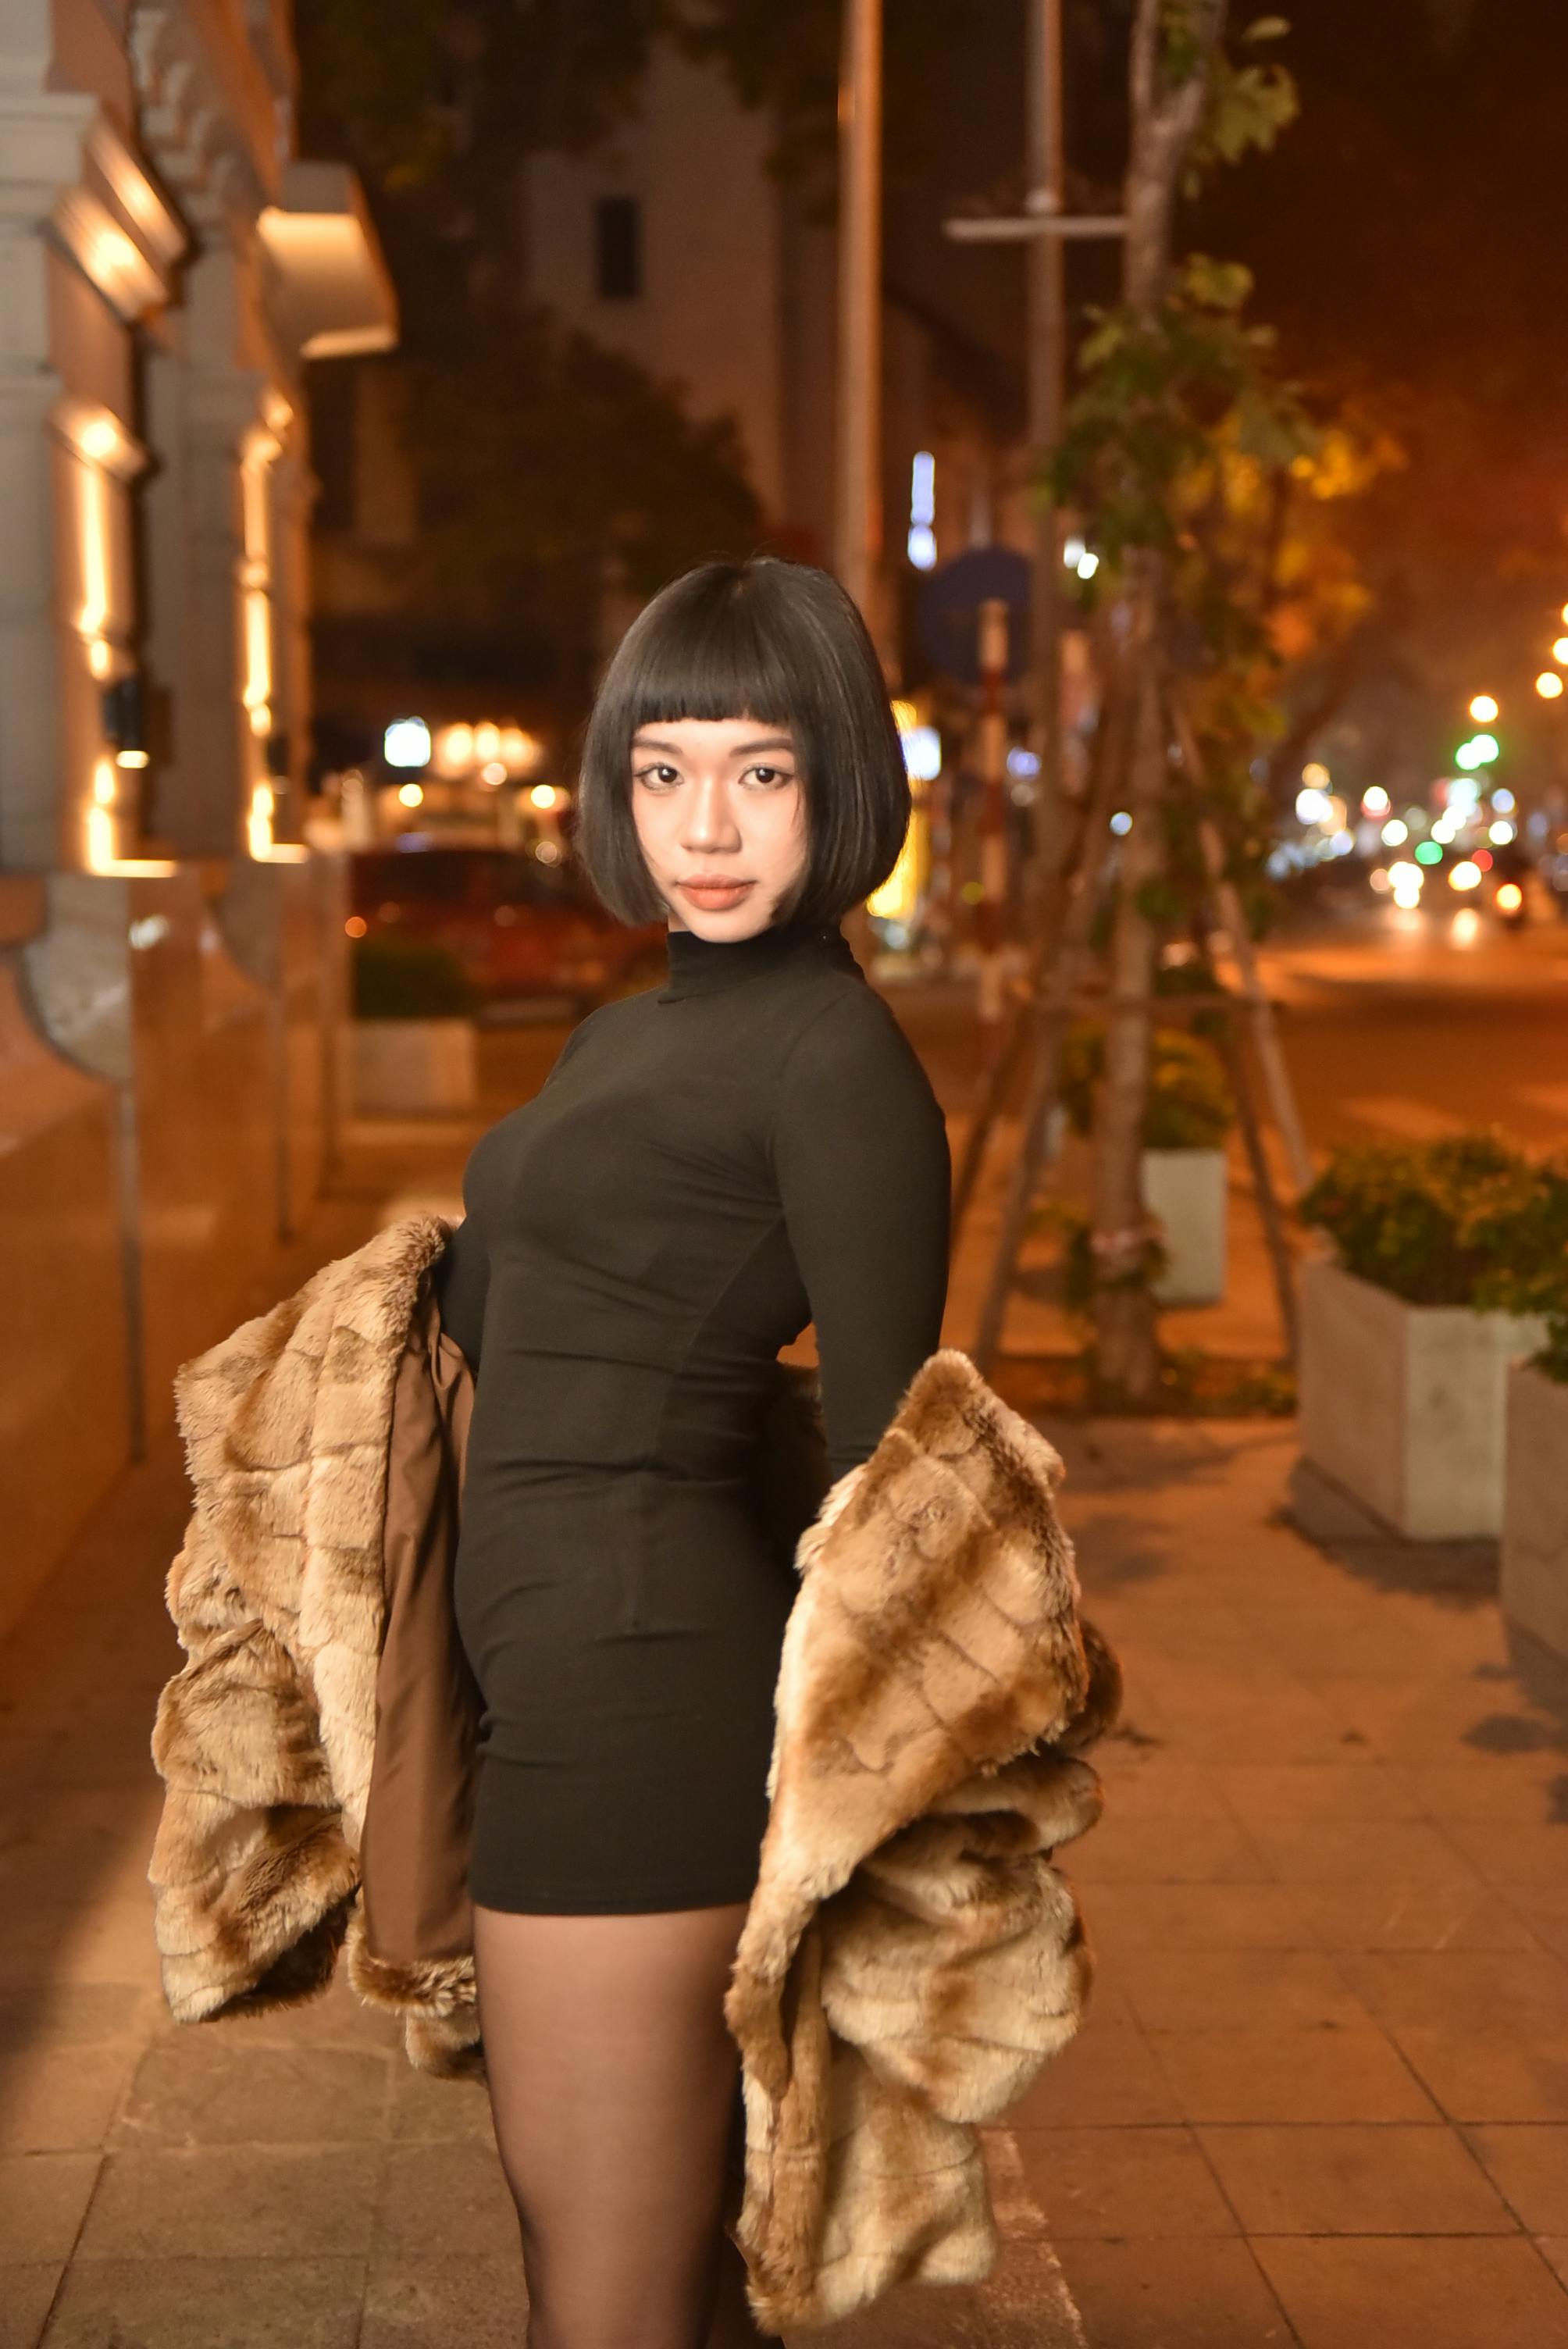
woman, lips, black hair, beauty, fashion, black, bangs, long hair, model, photo shoot, hime cut, fashion model, Step cutting, layered hair, makeover, tights